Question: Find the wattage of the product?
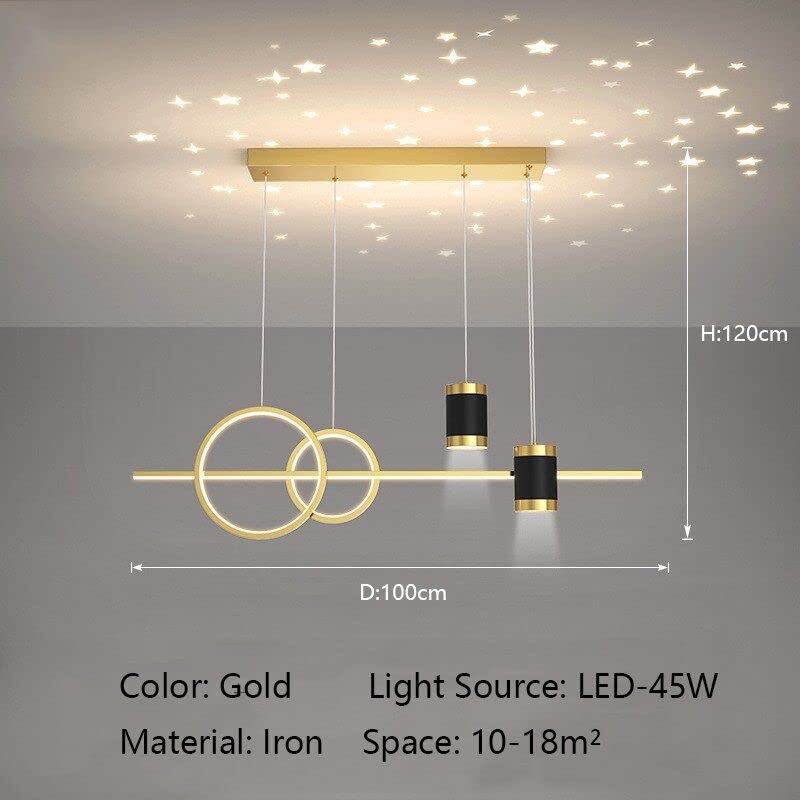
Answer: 45.0 watt